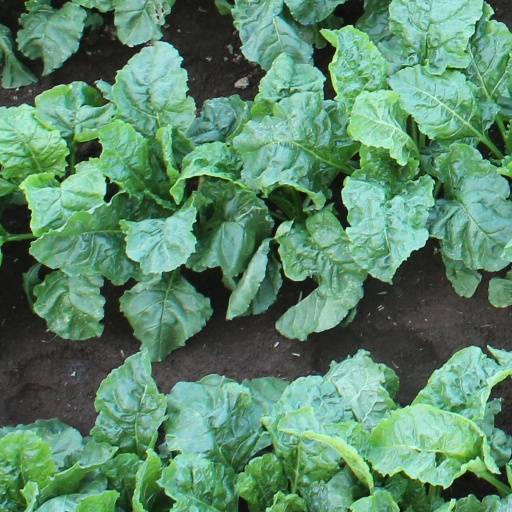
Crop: sugar beet